Spandex fetishism

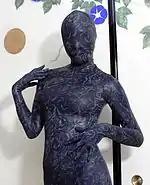
Spandex Zentai suit

One reason spandex and other tight fabrics may be fetishized is that the garment forms a "second skin", acting as a surrogate for the wearer's own skin. Wearers of skin-tight nylon and cotton spandex garments can appear naked or coated in a shiny or matte substance like paint. The tightness of the garments may also be seen as sexual bondage. Another reason, at least pertinent to nylon-spandex fabric, is that the material can have a very smooth and silk-like finish, which lends a tactile dimension to the fetish - as well as a visual one. The pressure of tight garments against the genitals can become quite sensual.